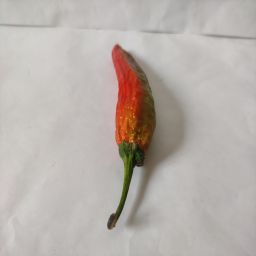
Crop: New Mexico Green Chile
Quality: Dried